Martin Bláha

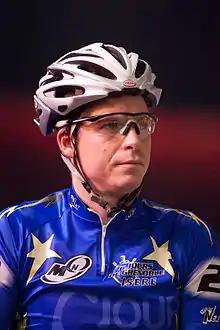
Bláha in 2011

Martin Bláha (born 12 September 1977) is a Czech former professional racing cyclist. He rode at the 2014 and 2015 UCI Track Cycling World Championships.